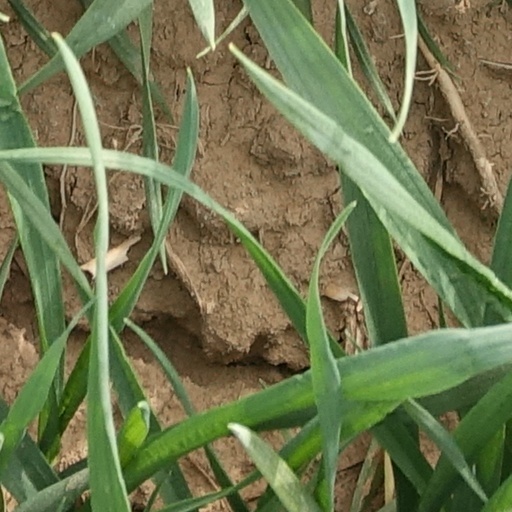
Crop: wheat